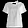
Label: Shirt